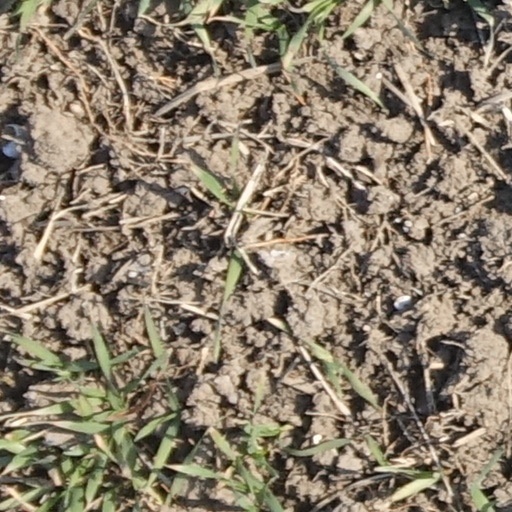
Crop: wheat